Rock Hill Farms

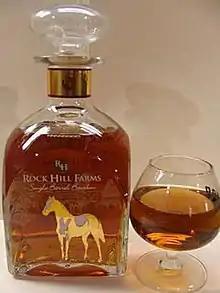

Rock Hill Farms is a single barrel bourbon whiskey produced in Frankfort, Kentucky, by the Sazerac Company. The brand is sold as a straight bourbon. It comes from Buffalo Trace Distillery's mash bill #2. Similar Buffalo Trace Distillery bourbons that come from mash bill #2 are Elmer T. Lee, Ancient Age, and Blanton's.